Timo Hildebrand

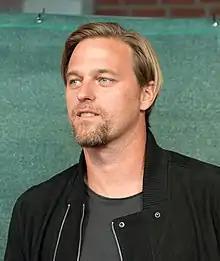
Hildebrand in 2016

Timo Hildebrand (born 5 April 1979) is a German former professional footballer who played as a goalkeeper.